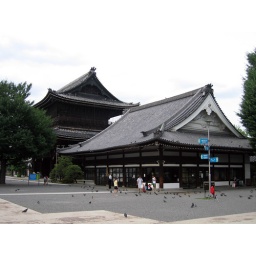
Higashi Hongan-ji Temple.It is the largest wooden building in Kyoto.